Demon Hunter (film)

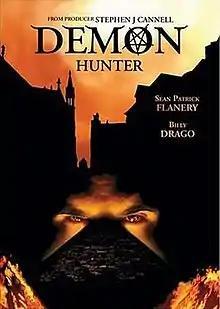
"Demon Hunter" DVD cover

Demon Hunter is a 2005 action/horror film written by Mitch Gould and directed by Mimi Leder. It stars Sean Patrick Flanery, Colleen Porch, William Bassett, Tania Deighton, and Billy Drago.